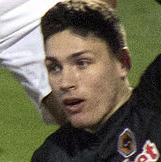
Age: 16